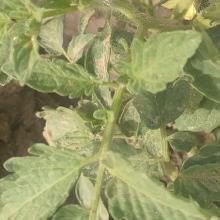
Crop: Tomato
Condition: healthy-leaf